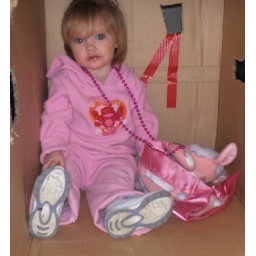
sky in a box